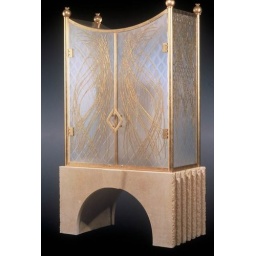
Etched glass with 23k gold leaf in glass and stone Ark design by Laurie Gross studio and fabricated by Charisma Design Studio